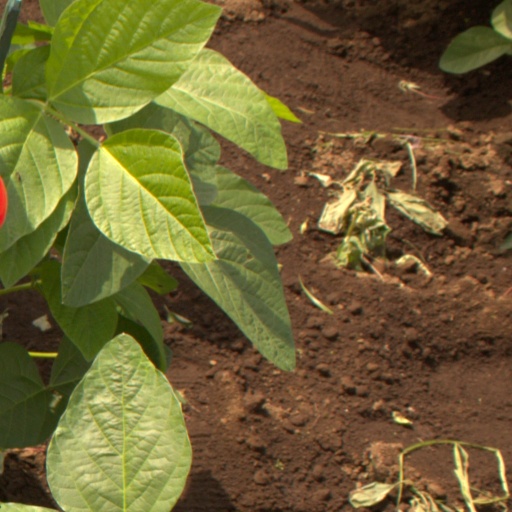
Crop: soybean